Dance of Death (album)

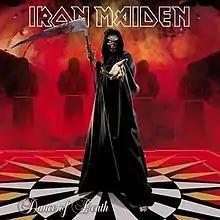
The original unused cover art

According to guitarist Janick Gers, the album's title track was inspired by the final scene of Ingmar Bergman's "The Seventh Seal", at the end of which "these figures on the horizon start doing a little jig, which is the dance of death". Gers wrote most of the music and explained the concept to Steve Harris, who wrote the lyrics and most of the melodies.